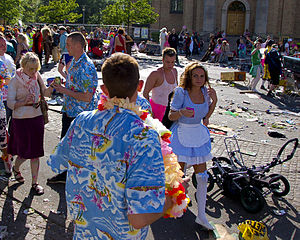
Aalborg karneval
Aalborg karneval er Danmarks næststørste årlige kulturelle begivenhed, der afholdes i Aalborg i uge 21. Det første karneval fandt sted lørdag den 28. maj 1983. I dag strækker karnevallet sig over to uger og består af 3 store hovedbegivenheder: International Parade, Børnekarneval, Stjerneparaden. Stjerneparaden afslutter med en storfest i Kildeparken, hvor blandt andet, Kato, Vigiland, Ude Af Kontrol og Joey Moe har optrådt.